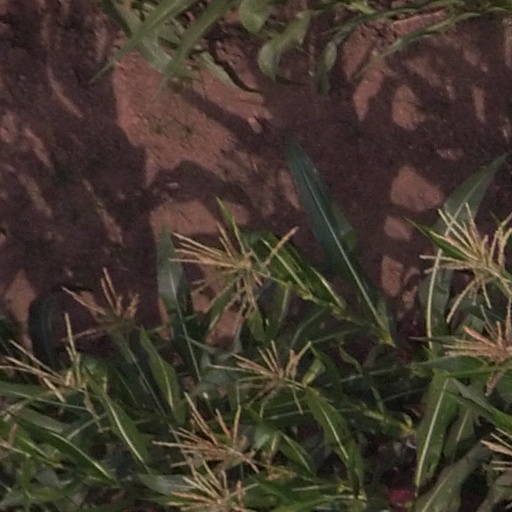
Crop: maize; corn